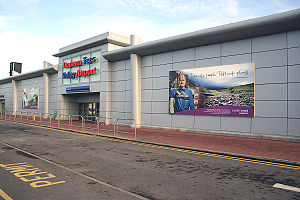
Durham Tees Valley Airport
Durham Tees Valley Airport er en mindre lufthavn i England. Den er beliggende ved byen Darlington, County Durham, i den nordøstlige del af landet, 16 km sydvest for Middlesbrough og 20 km syd for Durham.